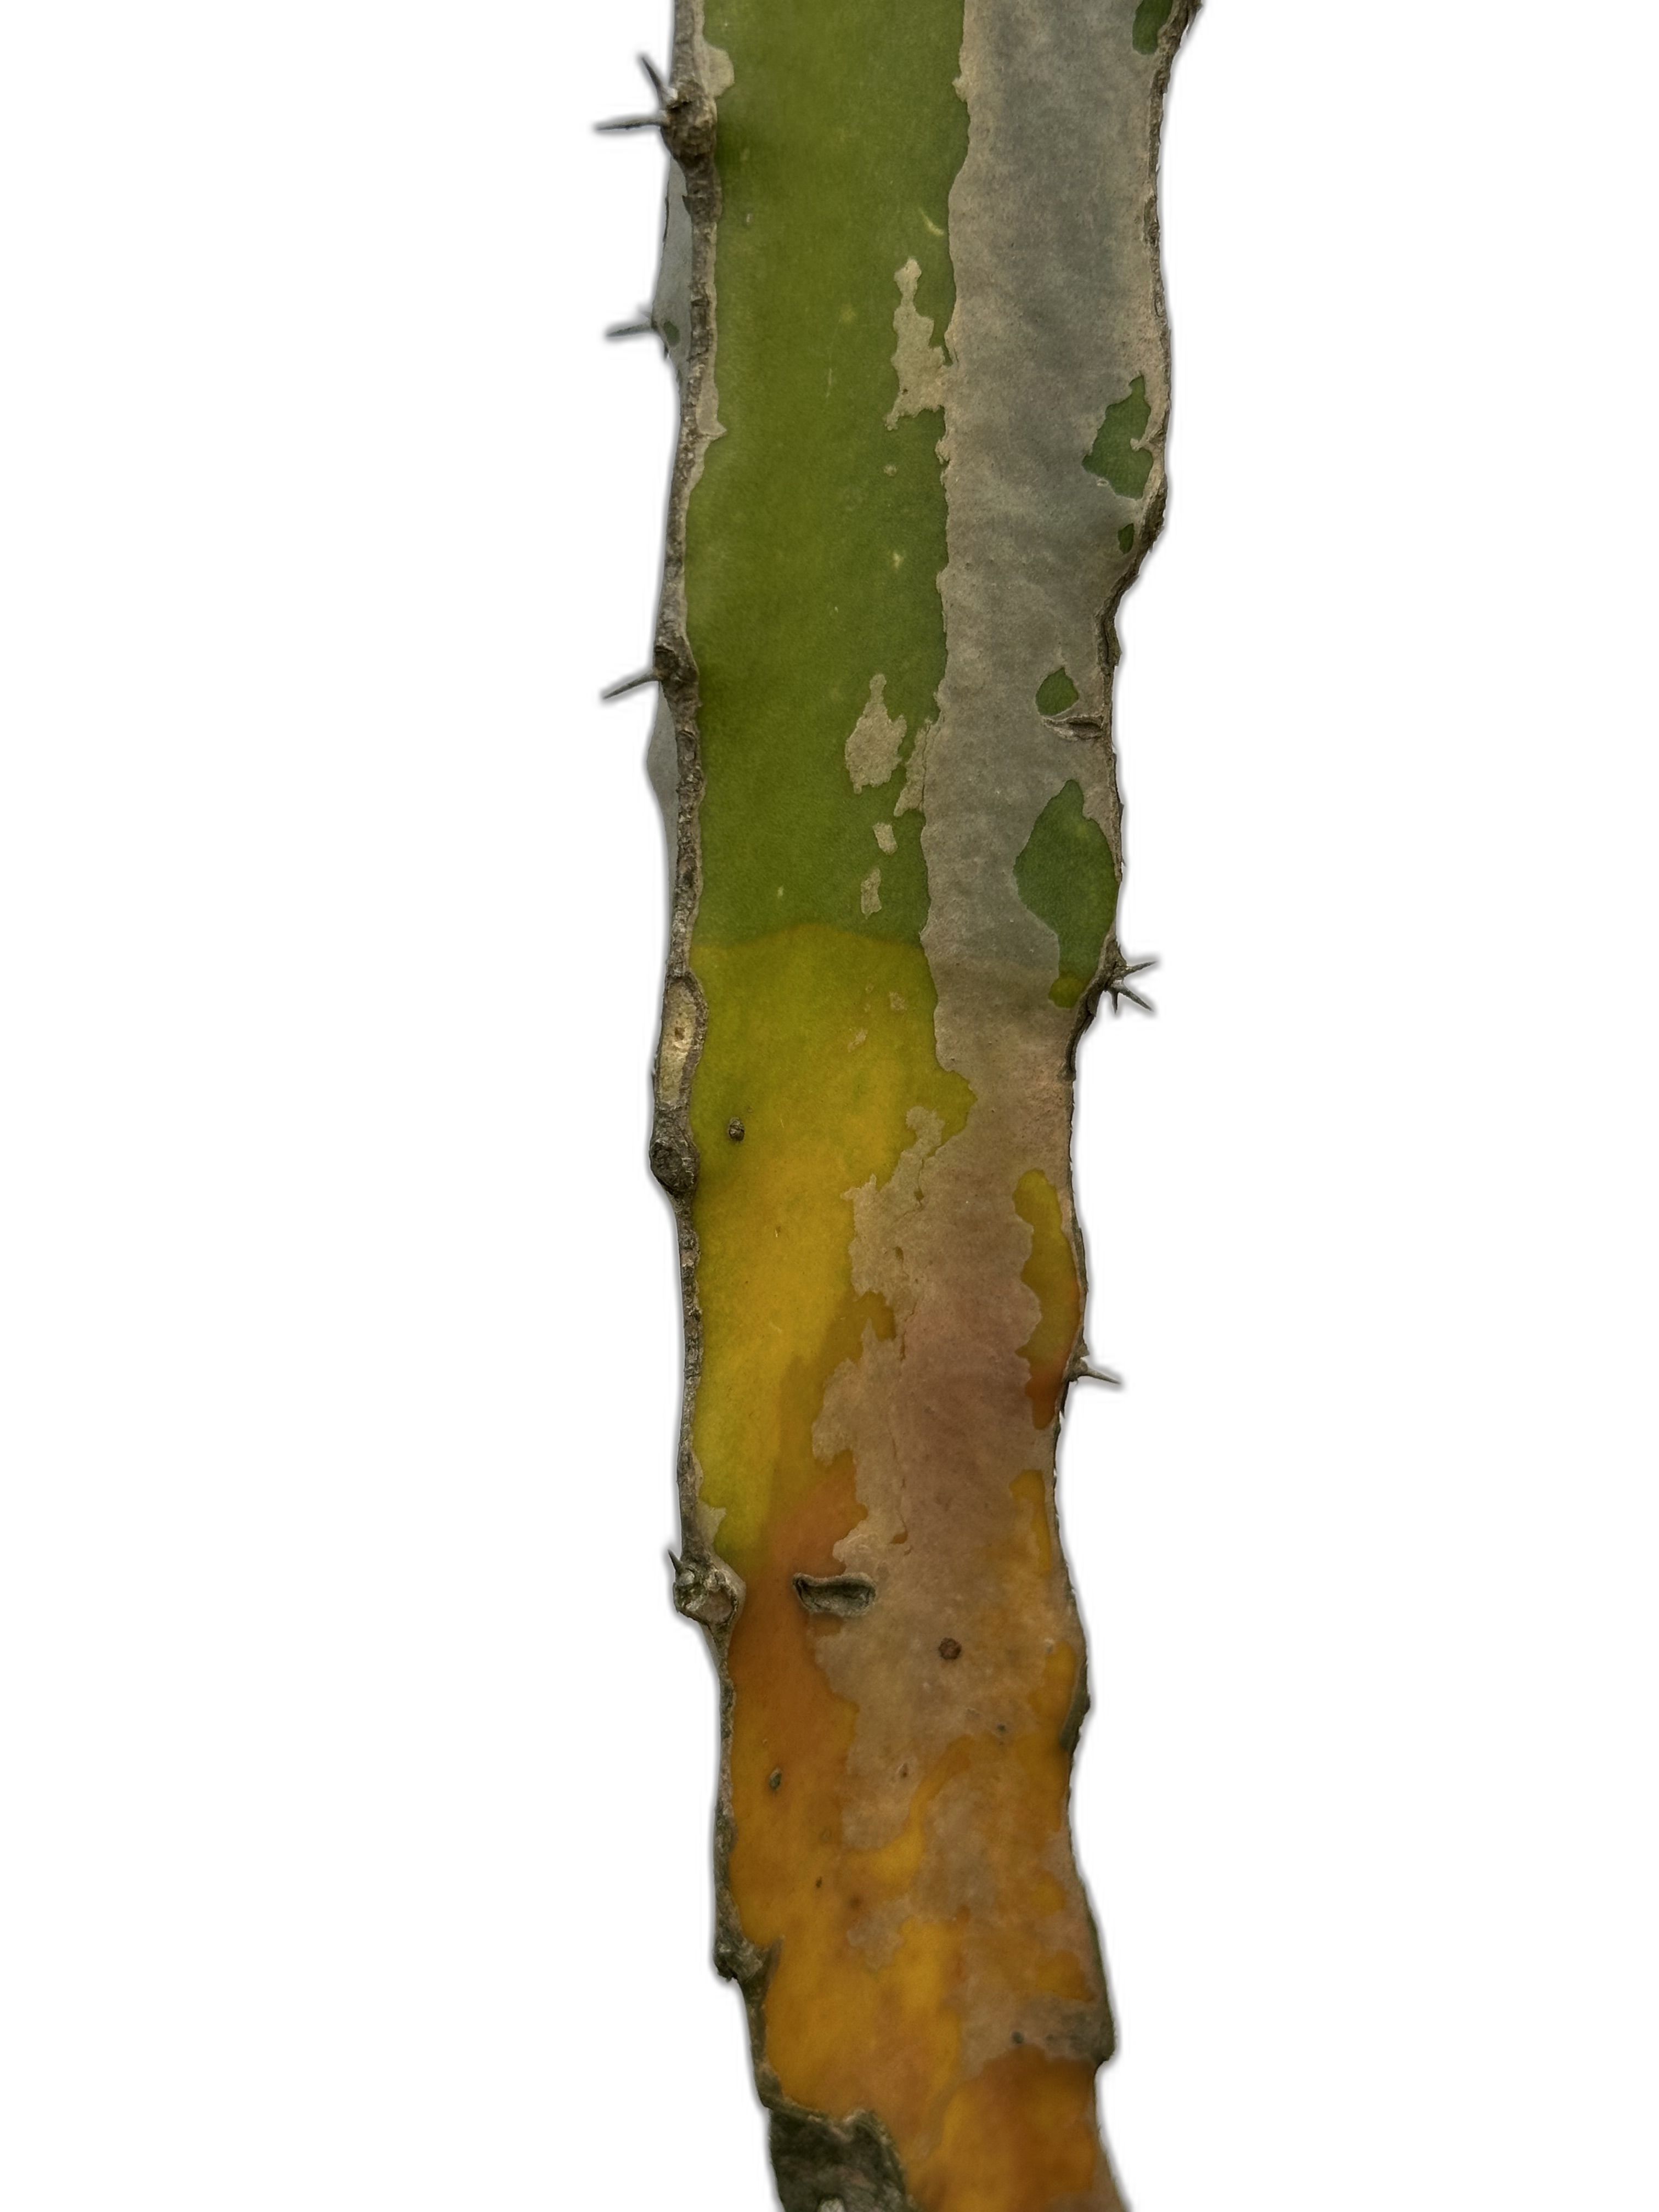
Label: Bad leaf